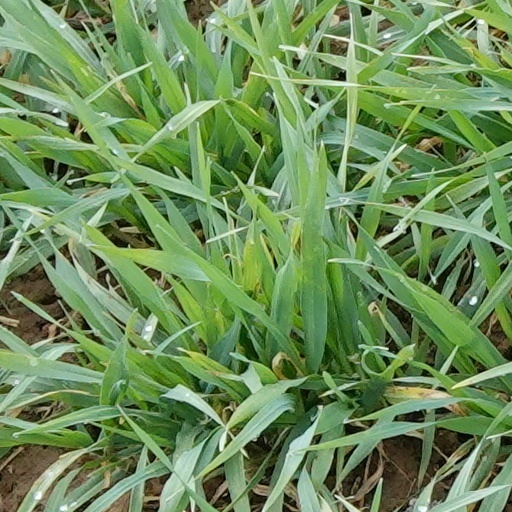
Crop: wheat